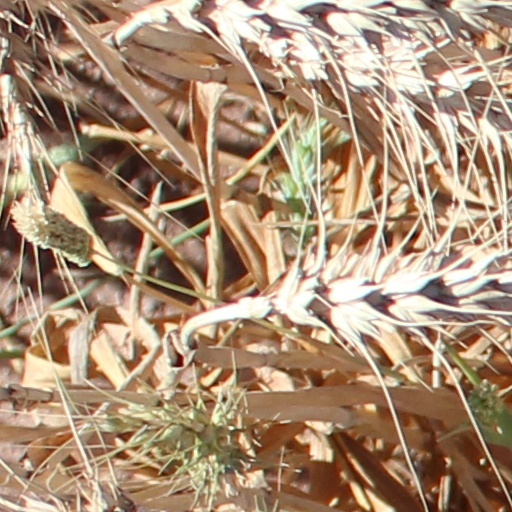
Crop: wheat